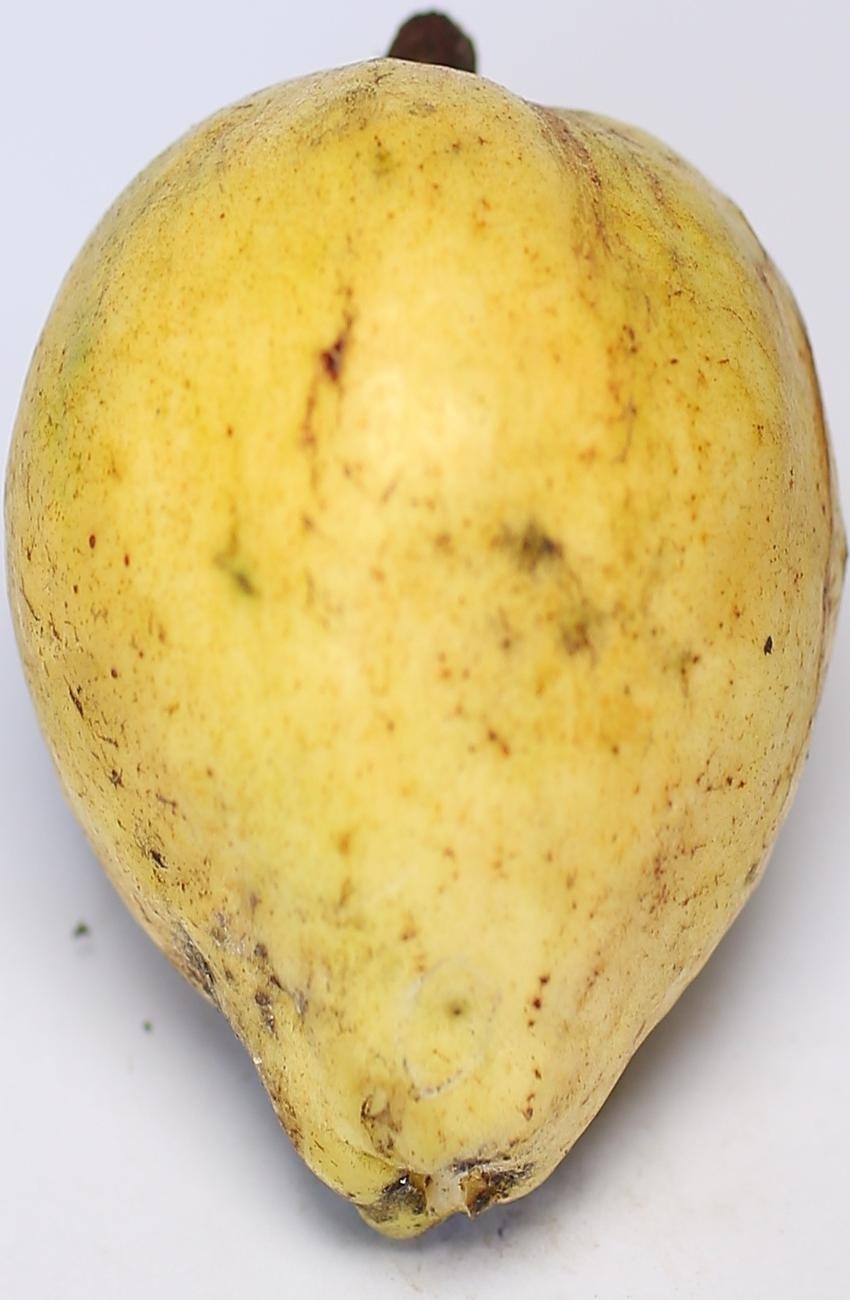
Maturity: ripe
Variety: riyali